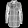
Label: Shirt